NICHCY

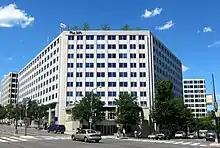
NICHCY headquarters in the Adams Morgan neighborhood of Washington, D.C.

The National Dissemination Center for Children with Disabilities (NICHCY, an acronym derived from its original name, National Information Center for Handicapped Children and Youth) operated as a national centralized information resource on disabilities and special education for children and youth ages birth through 22 years, sponsored by the U.S. Department of Education. It collected, organized, and disseminated current and accurate research-based information about childhood disability and special education. The center also disseminated information about the Individuals with Disabilities Education Act, the nation's special education law and the No Child Left Behind Act, the nation's general education law. NICHCY focused on research, information dissemination, and providing quality information on teaching and learning. It was de-funded by the U.S. Department of Education in 2013. Its website remained available until September 2014, and its resources moved to the Center for Parent Information and Resources.